Answer in natural language. Consider the 3D positions of the objects in the scene and not just the 2D positions in the image. Is the centerpoint of  modern wooden desk with open shelves (marked B) at a higher height than tall floor lamp with white shade (marked C)? Choose between the following options: yes or no
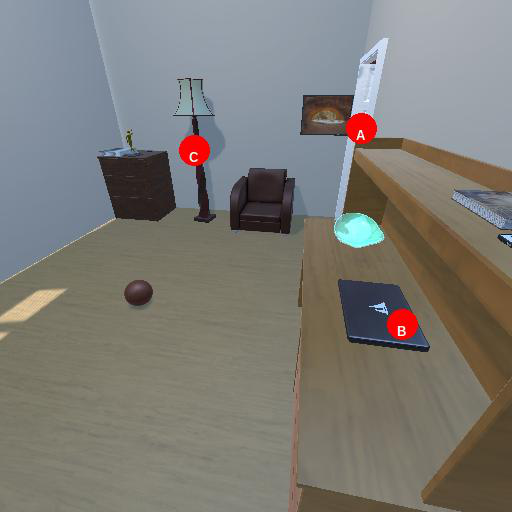
<answer>no</answer>